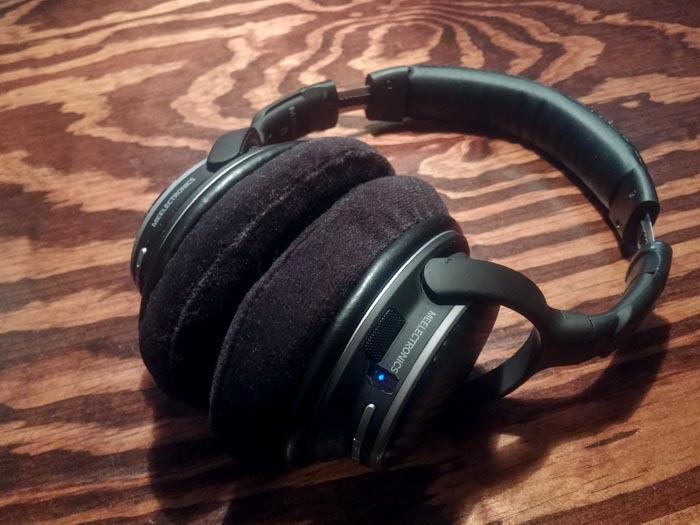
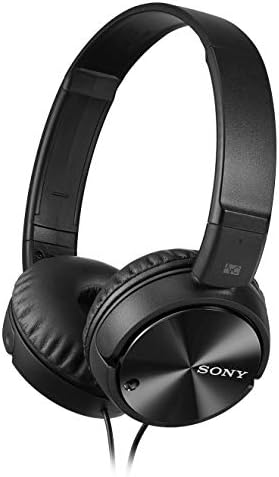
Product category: headphones
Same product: no